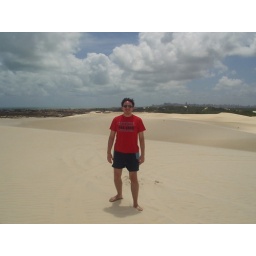
This was taken on the sand dunes at a beach in Natal in the north-east of Brasil.